Denbigh Hall railway station

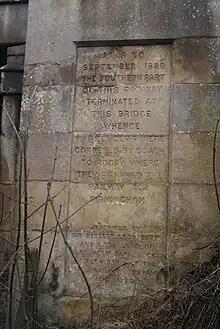
Inscription on Denbigh Hall bridge

In 1920, Herbert Leon, 1st baronet of the nearby Bletchley Park, commissioned a plaque on the bridge to commemorate the station. The plaque reads: